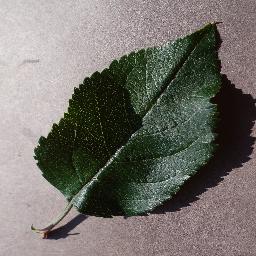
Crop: apple
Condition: healthy